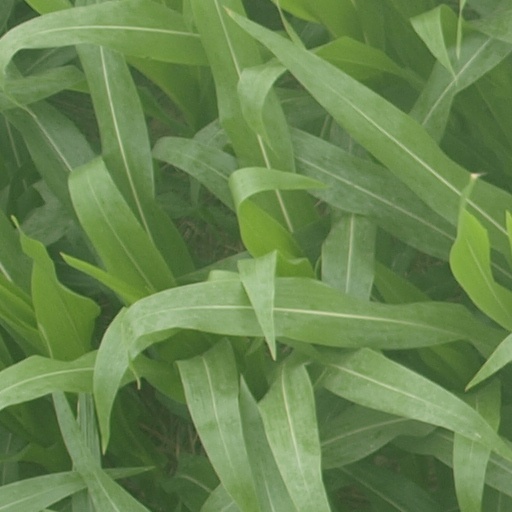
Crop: maize; corn